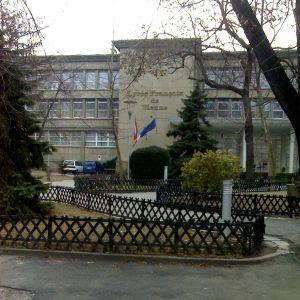
Une vue du Lycée français de Vienne, neuvième arrondissement (Alsergrund), Vienne
Le lycée français de Vienne est un établissement d'enseignement français à l'étranger situé à Vienne en Autriche. Il est situé dans le parc du Palais Clam-Gallas, ancien siège de l'Institut français de Vienne.